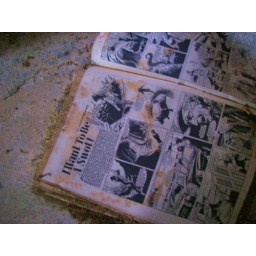
Truman Capote lives in a big yellow house